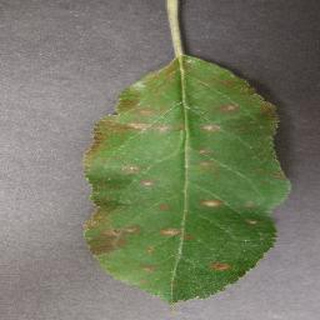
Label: apple_cedar_apple_rust